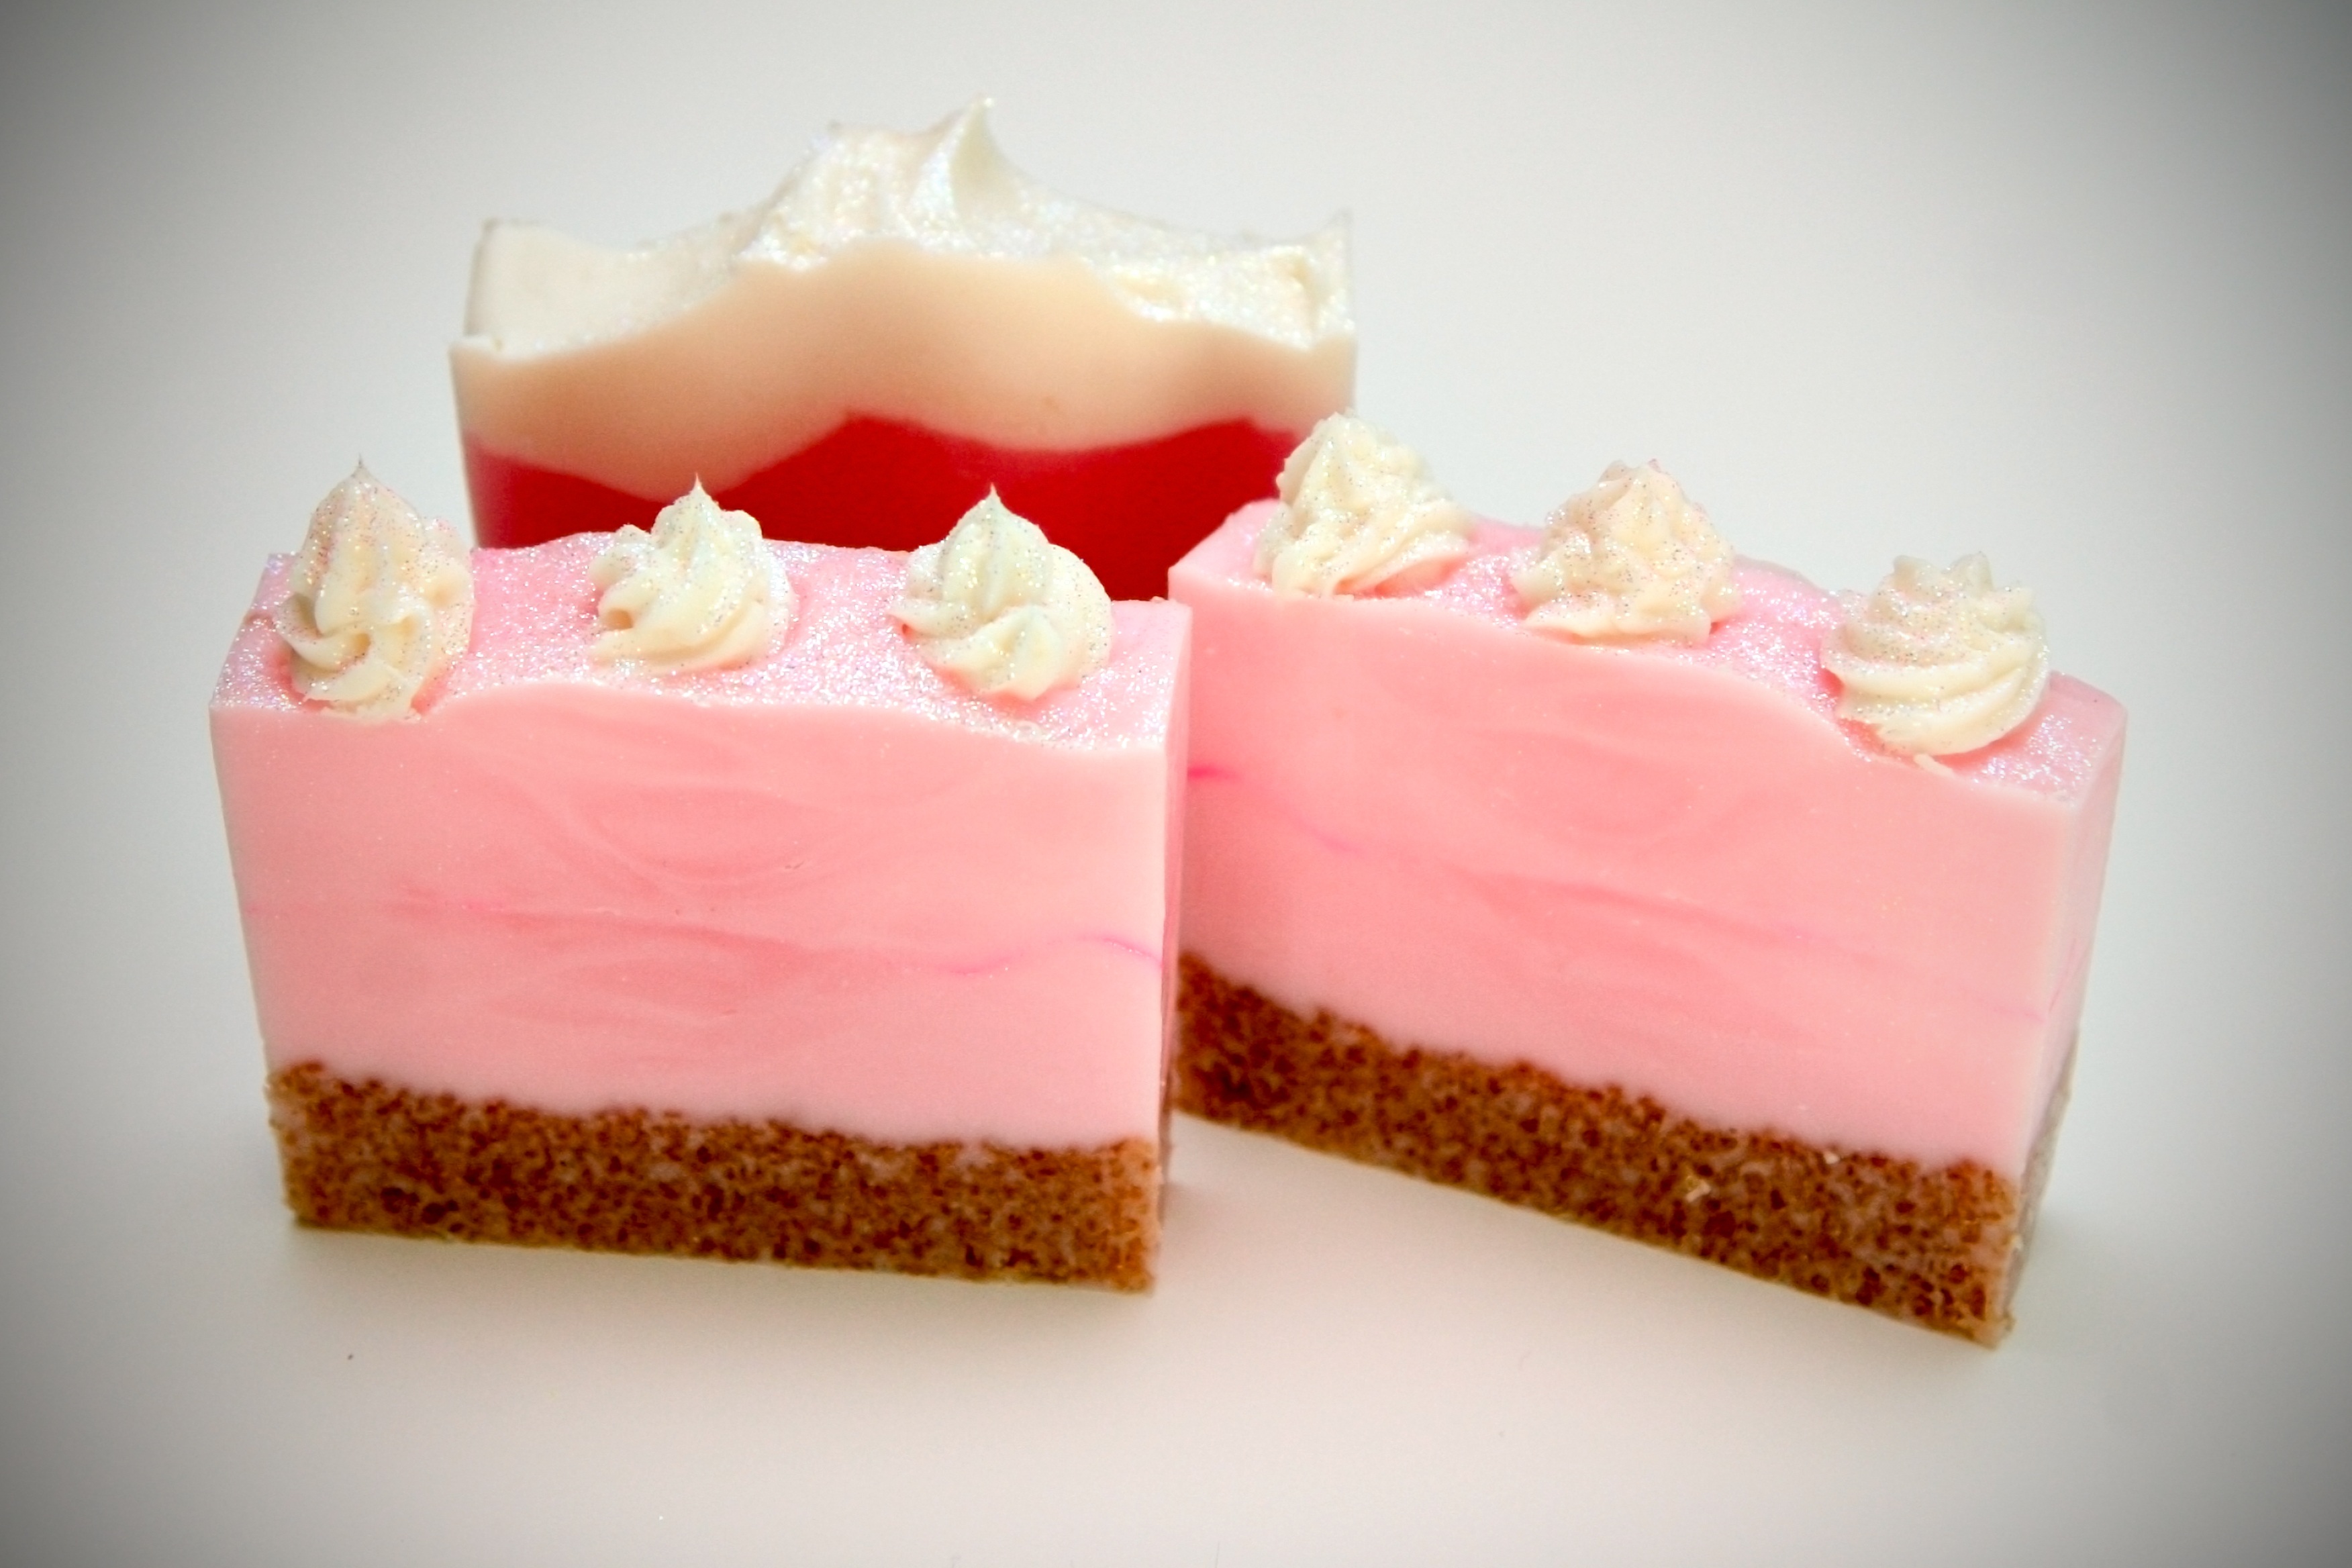
food, pink, baking, dessert, cuisine, cake, homemade, strawberry, birthday cake, luxury, icing, soap, beauty, sweetness, products, aromatherapy, wedding cake, torte, cosmetic, buttercream, cake decorating, handmade soap